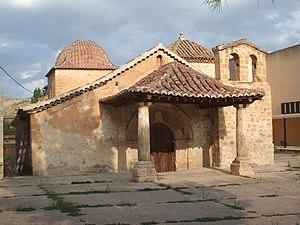
Ademuz, en castillan et officiellement, est une commune d'Espagne de la province de Valence dans la Communauté valencienne. Elle est située dans la comarque du Rincón de Ademuz et dans la zone à prédominance linguistique castillane.